Antony, Hauts-de-Seine

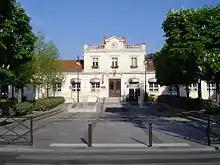
The District Court

The Antony municipal council consists of the mayor, 13 deputy mayors, 21 municipal council delegates, and 10 municipal councilors. Thirty-five city seats on the municipal council are filled by the electoral group "Antony for all with Jean-Yves Sénant". The two opposition groups are "Union for Antony" led by François Rivet and "Antony Plus" led by Magali Buzelin. One municipal councilor was initially elected as a MoDem on the "Antony Plus" ticket and considered by the City Council as an opposition councillor, has sat since late 2008 in an independent group and voted with the municipal majority. The current mayor is also the 1st Vice President of the Aagglomeration Community of Hauts-de-Bièvre responsible for finance. He was Regional Adviser for Île-de-France from 2004 to 2010.